Gough Whitlam

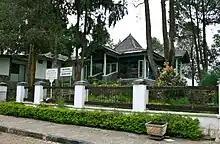
The Suharto-Whitlam House in Dieng Plateau, Indonesia, where Whitlam discussed the future of East Timor with Indonesia's President Suharto in 1974

In February 1973, the Attorney General, Senator Lionel Murphy, led a police raid on the Melbourne office of the Australian Security Intelligence Organisation, which was under his ministerial responsibility. Murphy believed that ASIO might have files relating to threats against Yugoslav Prime Minister Džemal Bijedić, who was about to visit Australia, and feared ASIO might conceal or destroy them. The Opposition attacked the Government over the raid, terming Murphy a "loose cannon". A Senate investigation of the incident was cut short when Parliament was dissolved in 1974. According to journalist and author Wallace Brown, the controversy continued to dog the Whitlam government throughout its term, because the incident was "so silly".